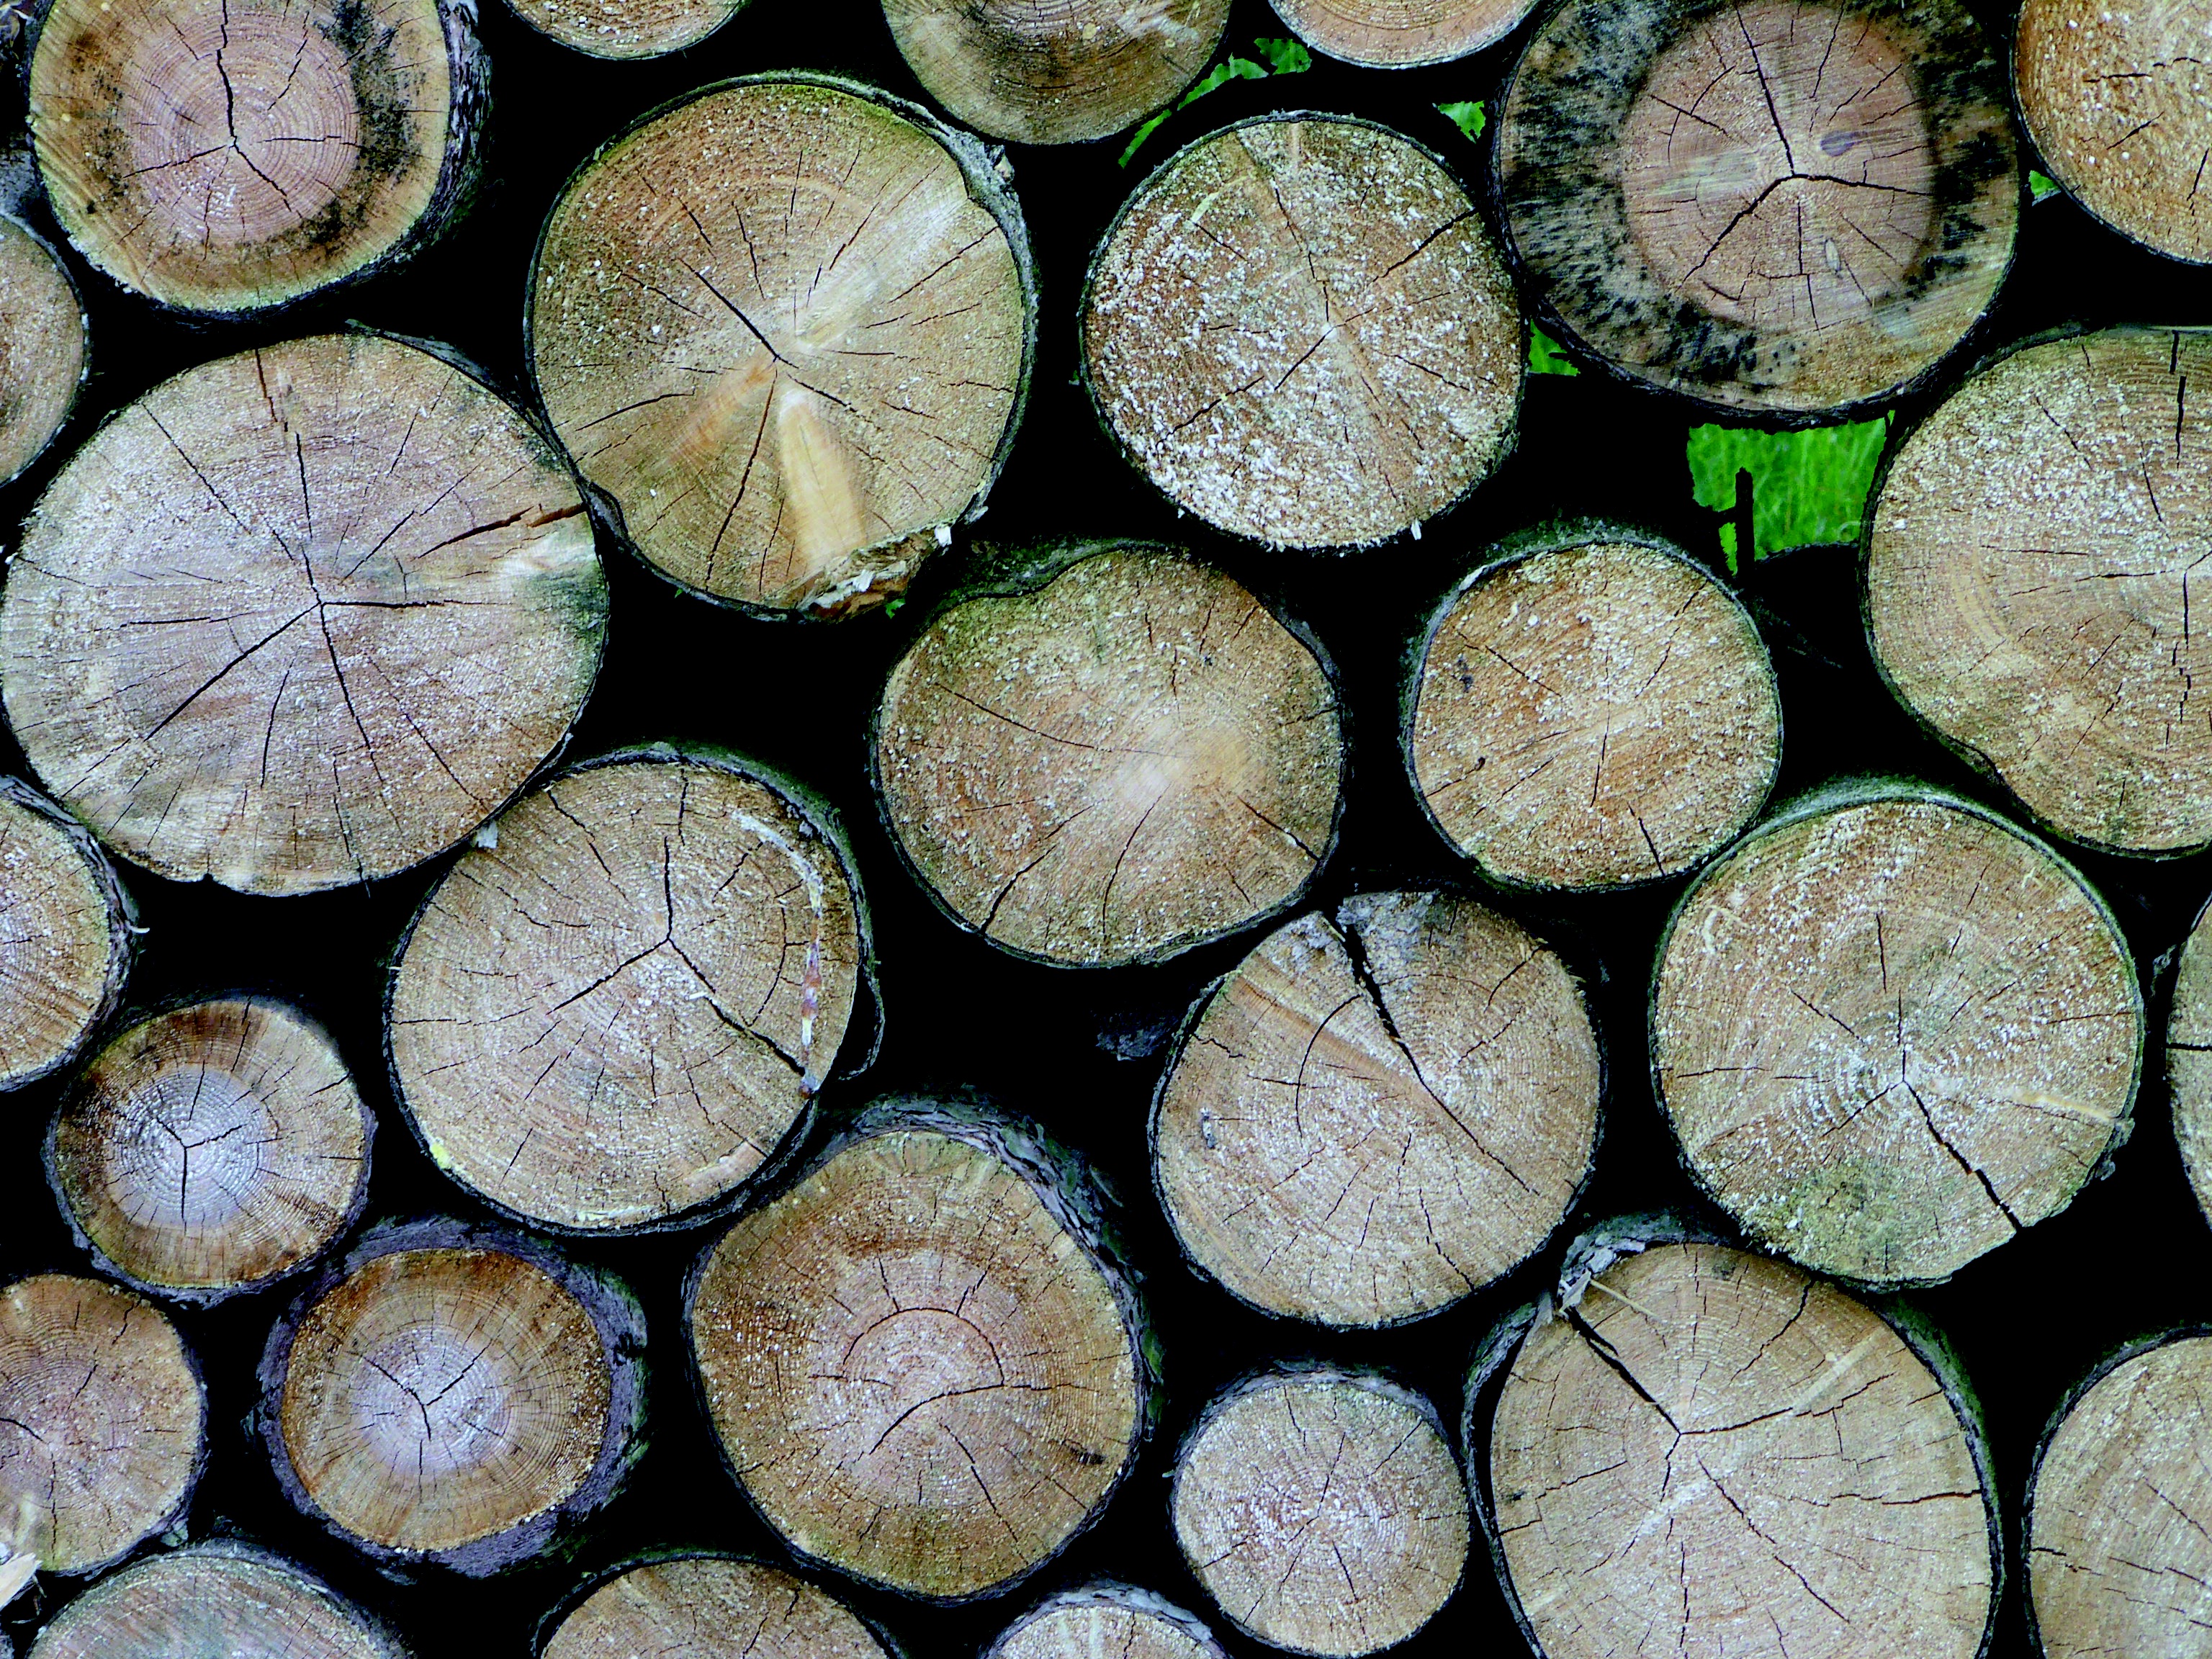
tree, nature, plant, wood, leaf, flower, trunk, pattern, produce, soil, firewood, stack, circle, product, coconut, bavaria, stacked up, pile of wood, flooring, sawn